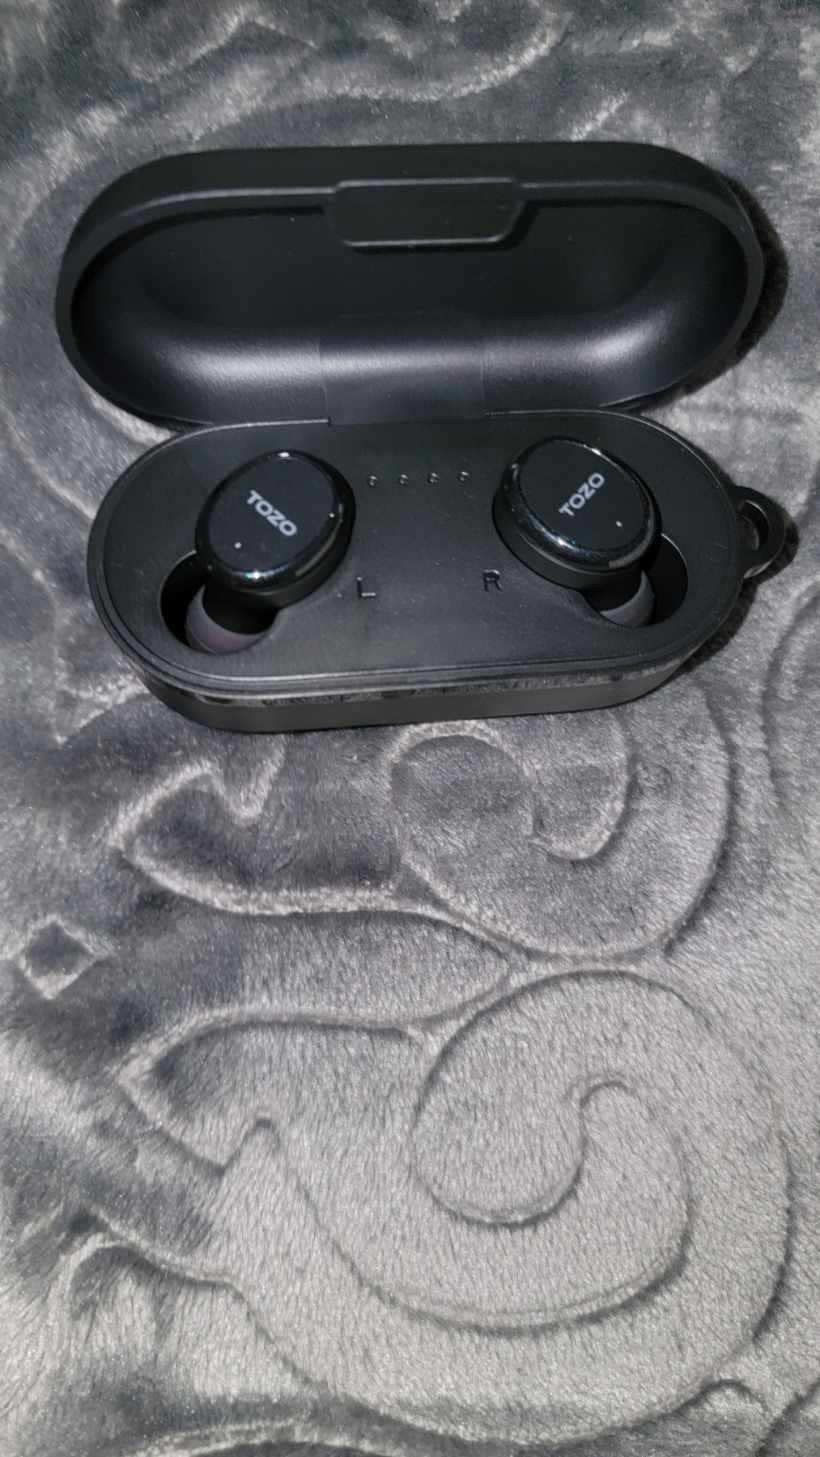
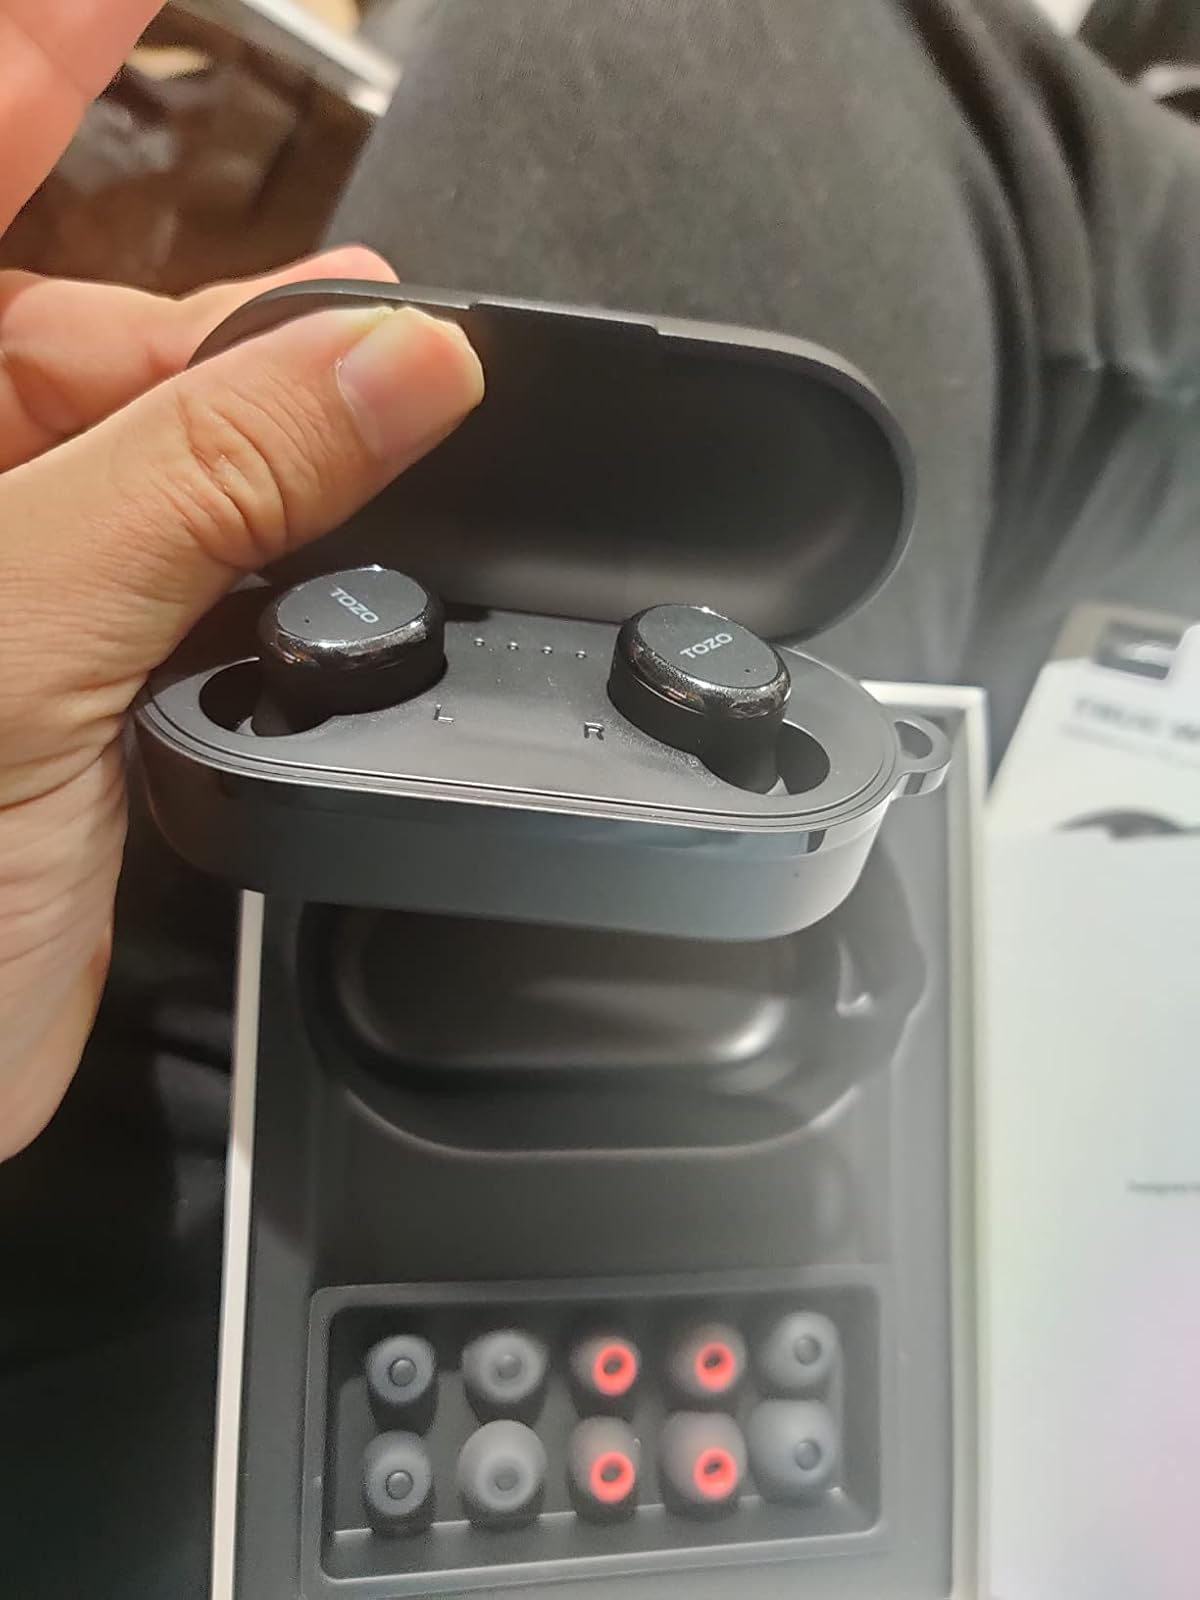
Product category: earbuds
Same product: yes